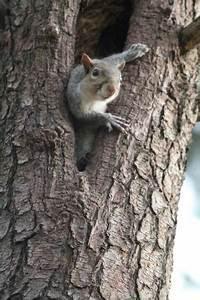
squirrel